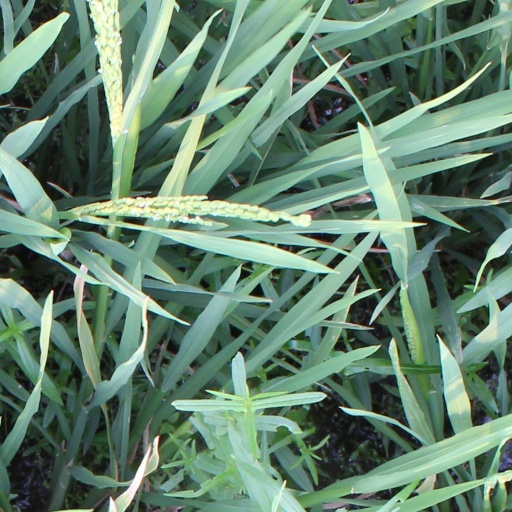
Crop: rice